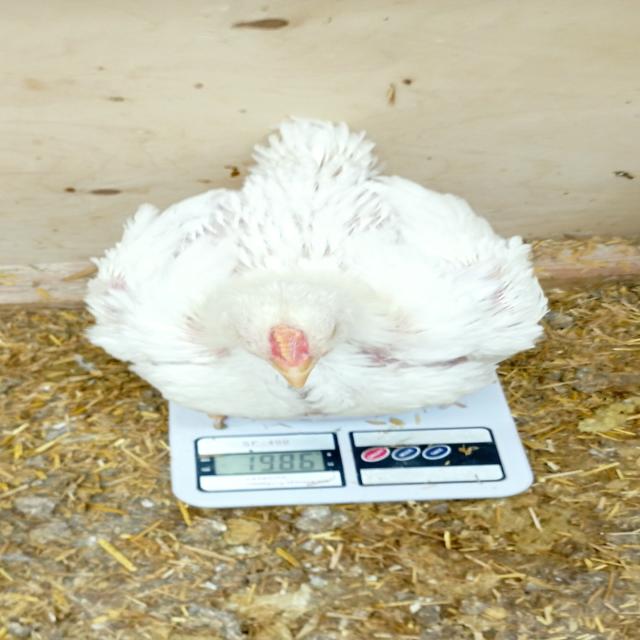
Weight: 1986 g